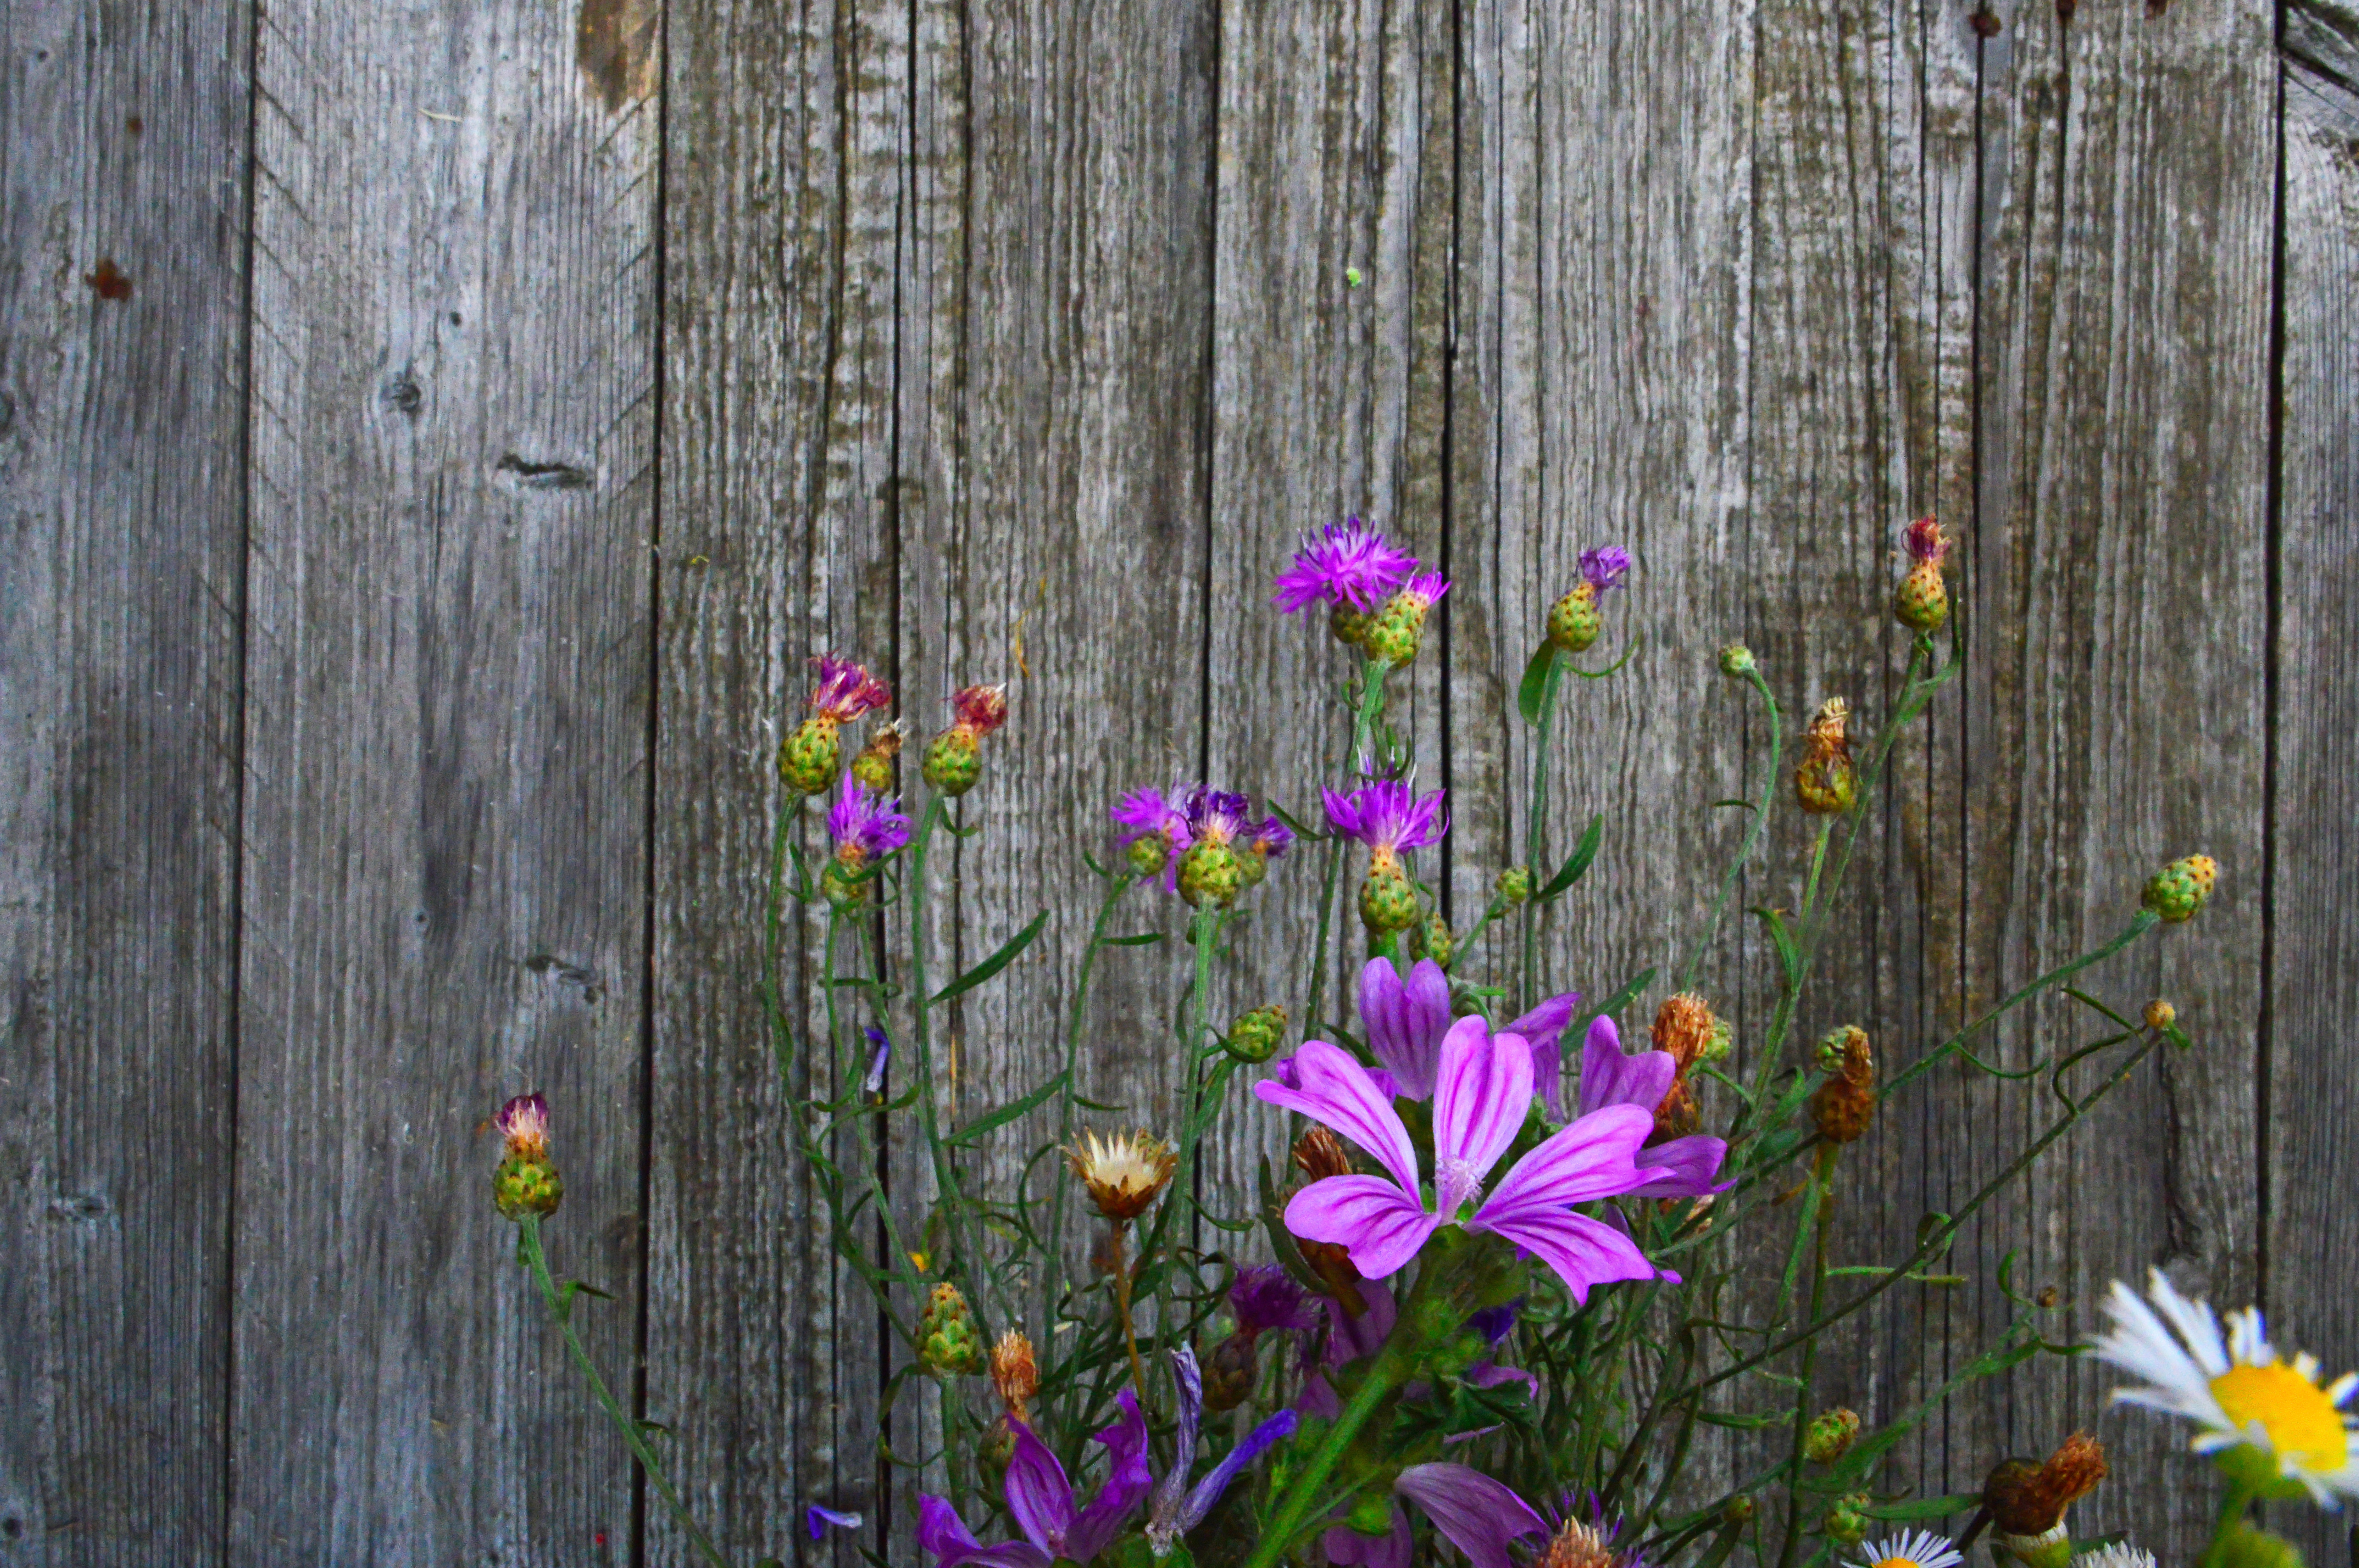
white, old, background, wooden, bouquet, vase, life, beautiful, nature, still, beauty, green, color, summer, decoration, natural, flower, plant, floral, flora, flowers, vintage, wall, fresh, colorful, wildflower, spring, purple, flowering plant, grass, petal, meadow, annual plant, shrub, branch